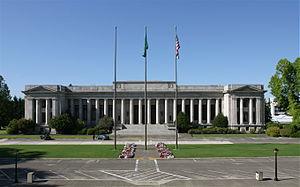
La Cour suprême de l'État de Washington est la plus haute juridiction de l'État américain de Washington. Elle ne doit pas être confondue avec la Cour suprême fédérale située à Washington, D.C.